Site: brandenburg
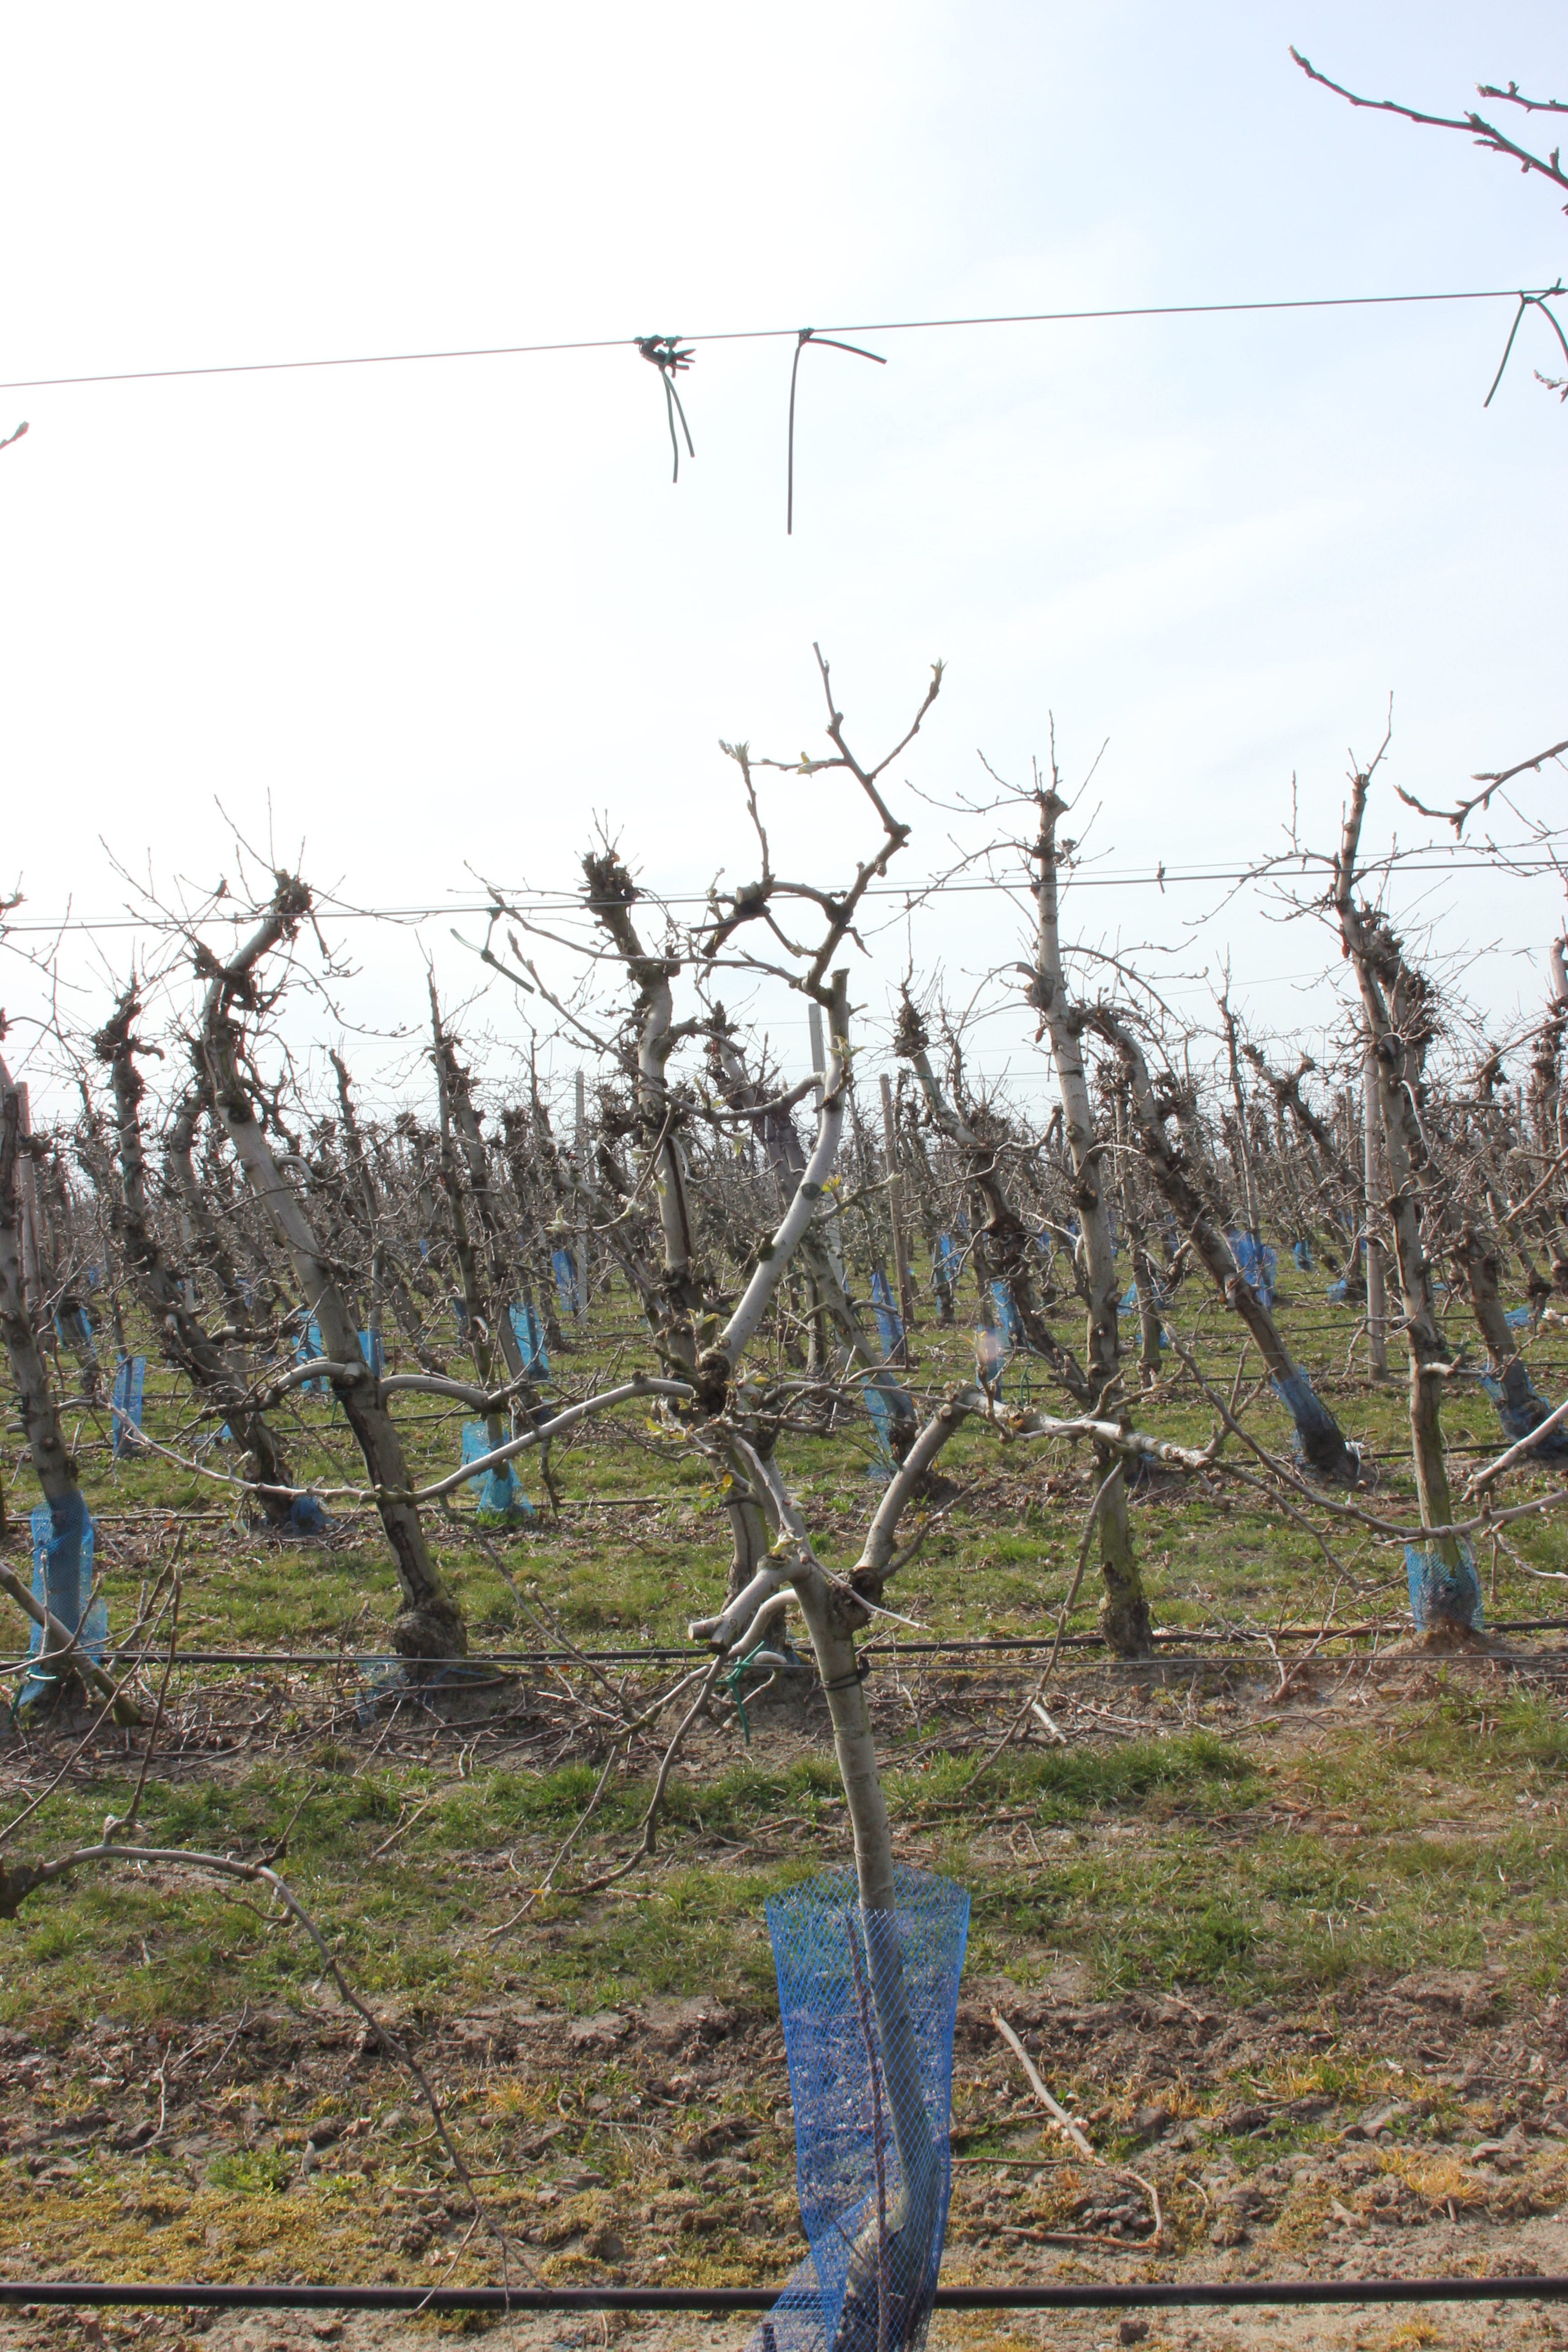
Growth stage (BBCH 54): Inflorescence emergence